Sidyma

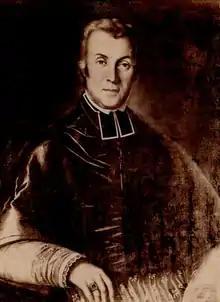
Bishop Turgeon.

The earliest settlement of Sidyma occurred in the iron age. Sidyma was mentioned in the 1st century BC by Alexander Polyhistor, and later by Pliny the Elder, Stephanus of Byzantium, the Synecdemus, and the "Notitiae Episcopatuum". The earliest documentation of the city is from 425 BC, where the city is mentioned as belonging to the Delian League.